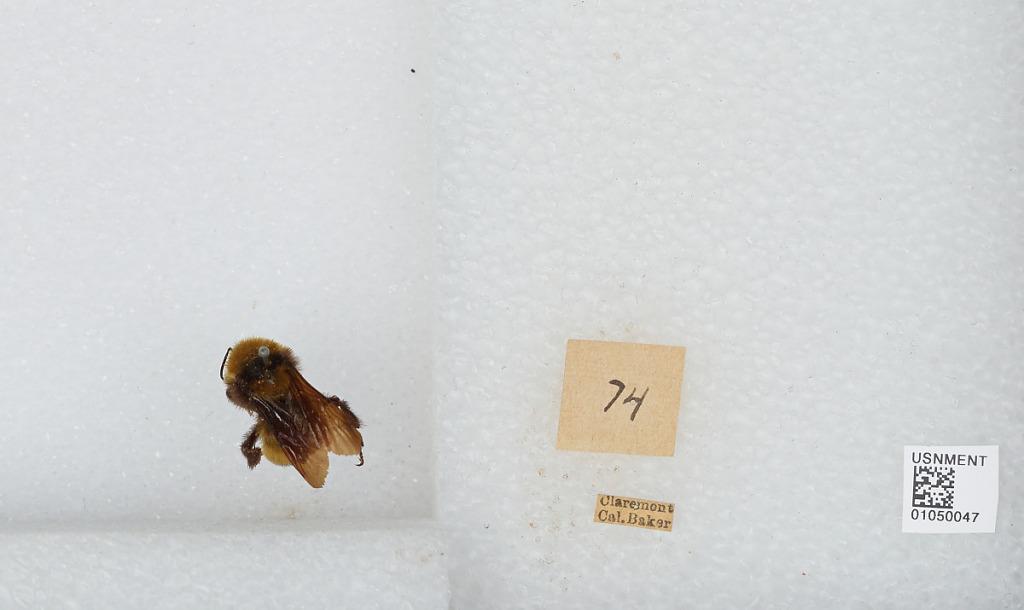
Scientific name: Bombus sp.
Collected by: Baker
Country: United States
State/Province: California
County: Los Angeles
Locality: Claremont
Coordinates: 34.11, -117.72